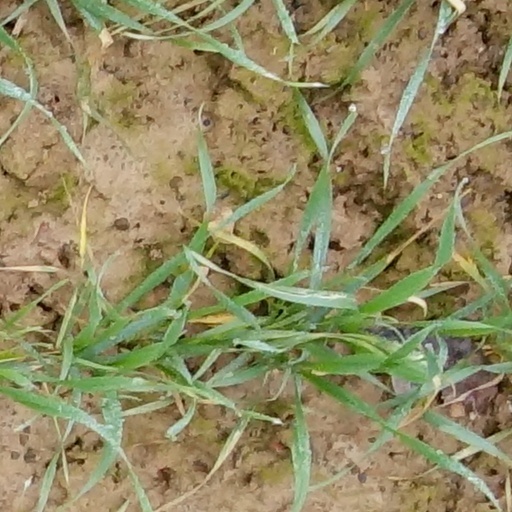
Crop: wheat